P14 deficiency

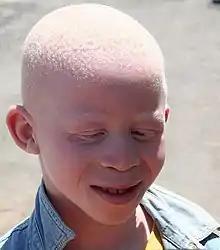
A child with hypopigmentation

Beyond immunodeficiency, patients with p14 deficiency also show hypopigmentation and short stature. Hypopigmentation is caused by the dysfunction of the melanosome, a lysosome-related organelle in melanocytes, which is responsible for the synthesis and secretion of melanin (the pigments that color hair, skin, and retina). Under the transmission electron microscope (TEM), an accumulation of immature melanosomes can be observed. Moreover, those melanosomes are immediately degraded when transferring into basal keratinocytes, the cellular component of the outmost layer of the skin. Thus, p14 deficiency patients will show an abnormally light coloring of the skin, hair, and eyes.